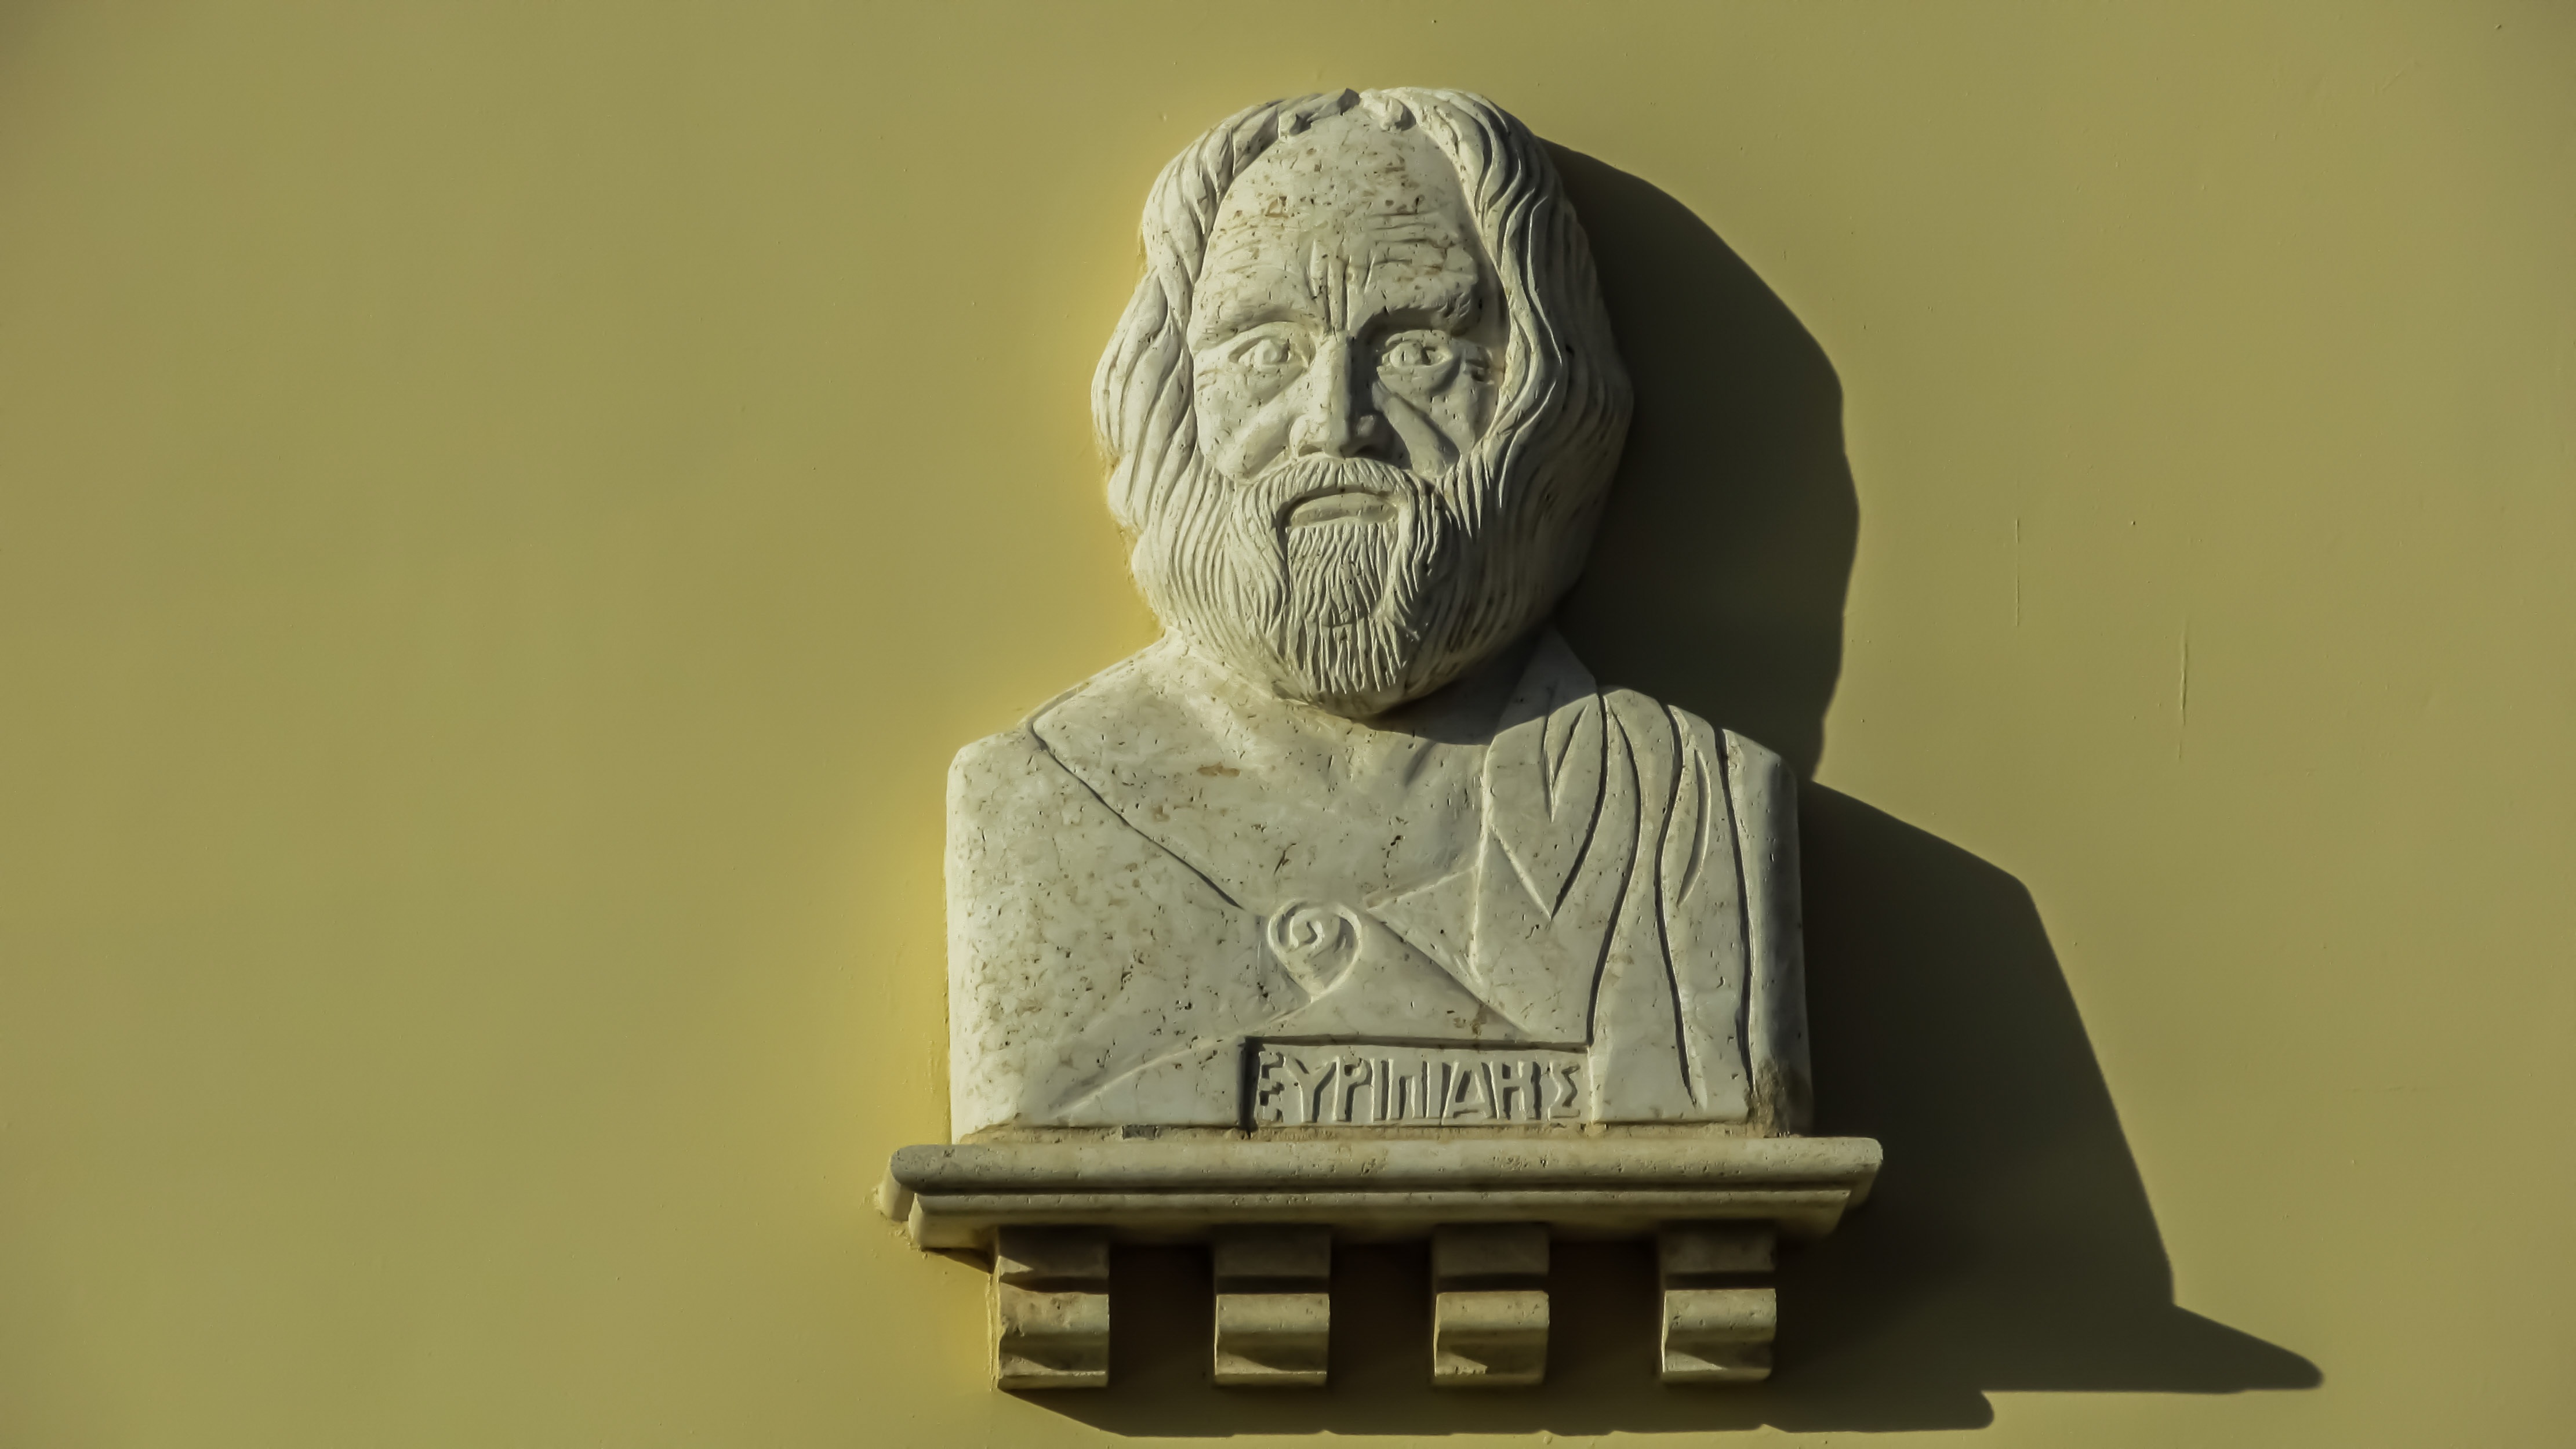
monument, statue, portrait, greek, sculpture, art, classical, greece, bust, carving, cyprus, paralimni, ancient history, euripides, tragedian, xenion high school